Château de Beurthé

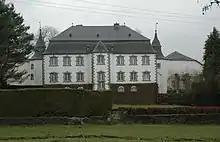
Rear façade of the castle

Château de Beurthé or Château de Steinbach is a castle situated in Steinbach, municipality of Gouvy, southeastern Belgium. Its park borders on the small river Steinbach, a tributary of the Ourthe Orientale.